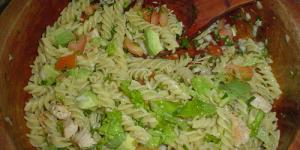
ensalada de pasta con salsa de aguacates